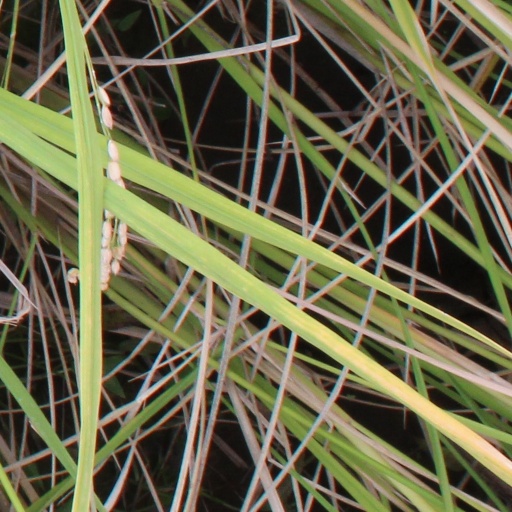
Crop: rice